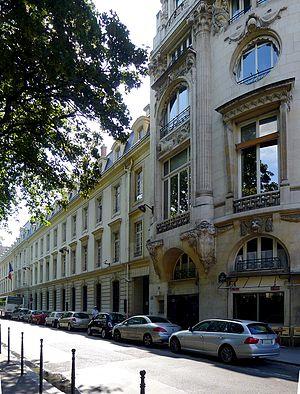
Rue de Laborde - Paris VIII
La rue de Laborde est une voie du 8ᵉ arrondissement de Paris.